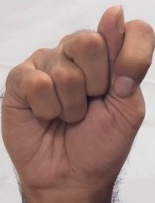
ASL sign: T